September 11 attacks

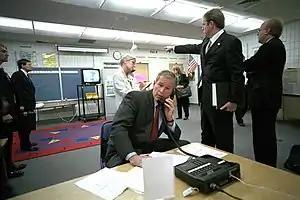
President George W. Bush is briefed in Sarasota, Florida, where he learned of the attacks unfolding while visiting Emma E. Booker Elementary School

The New York City Fire Department (FDNY) deployed more than 200 units (approximately half of the department) to the World Trade Center. Their efforts were supplemented by off-duty firefighters and emergency medical technicians. The New York City Police Department (NYPD) sent its Emergency Service Units and other police personnel and deployed its aviation unit, which determined that helicopter rescues from the towers were not feasible. Numerous police officers of the Port Authority Police Department (PAPD) also participated in rescue efforts. Once on the scene, the FDNY, the NYPD, and the PAPD did not coordinate efforts and performed redundant searches for civilians.